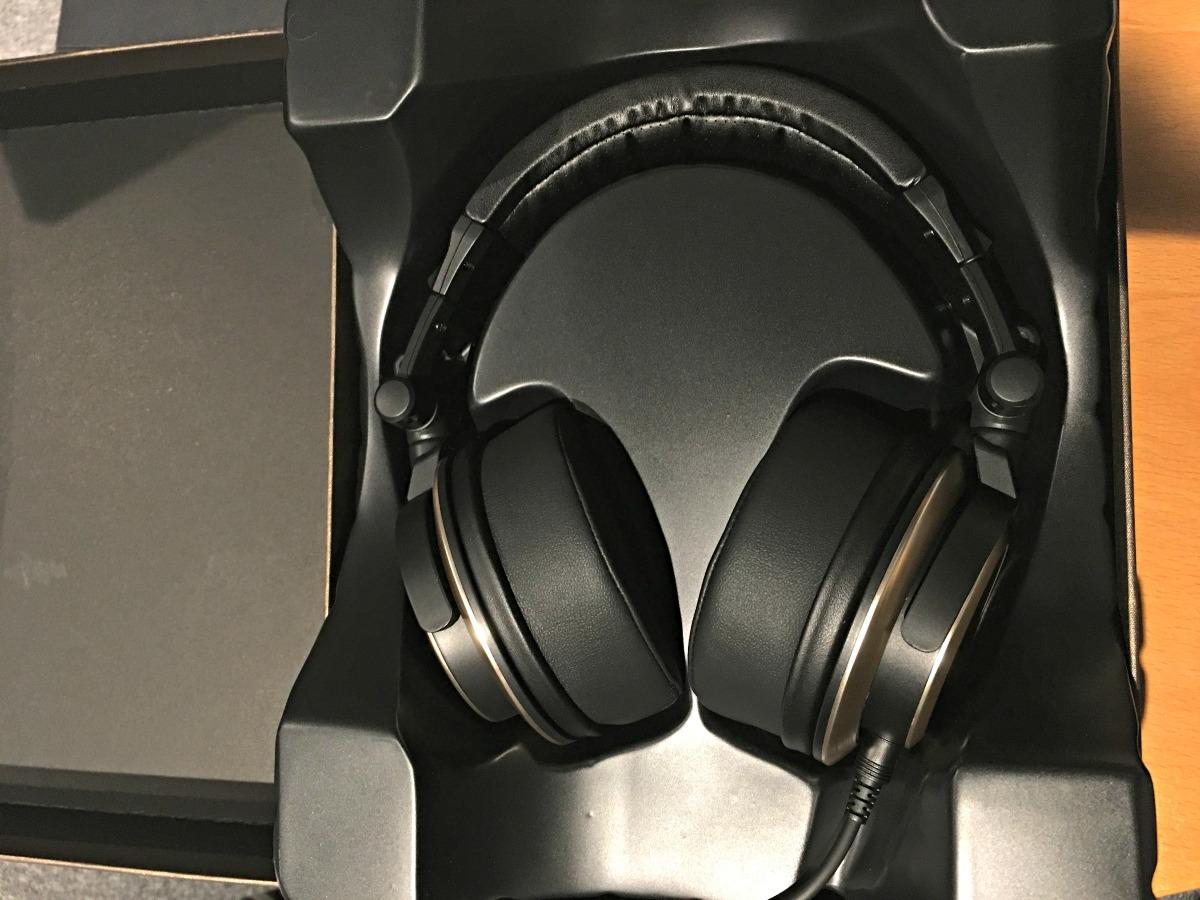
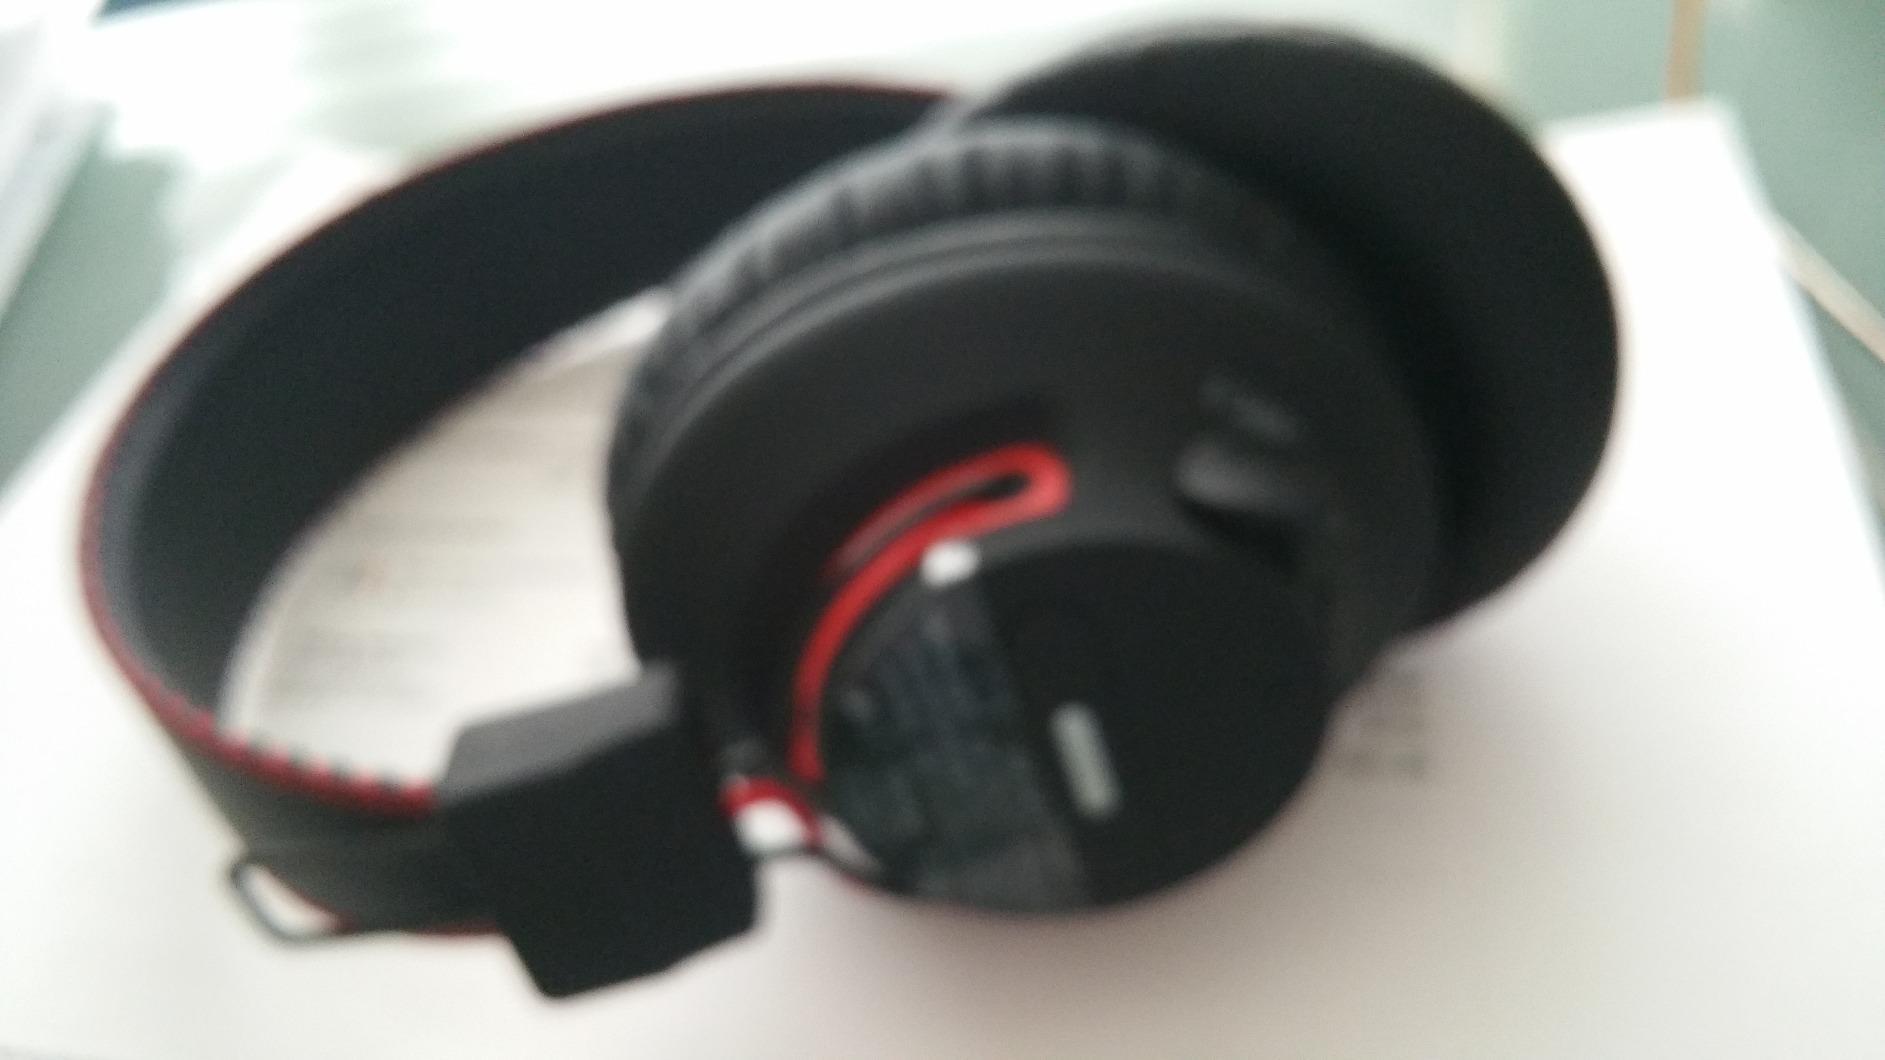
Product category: headphones
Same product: no